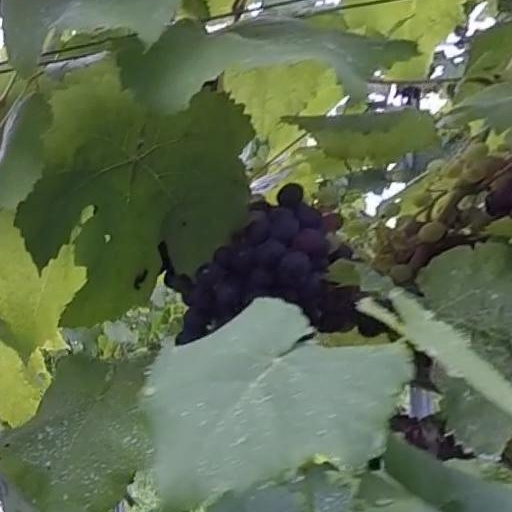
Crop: grape